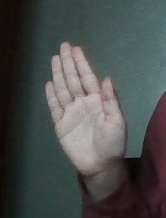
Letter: seen